Dangerous Paradise (1930 film)

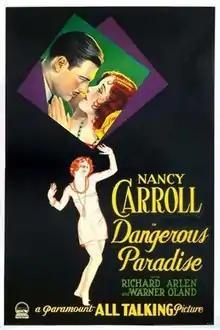

Dangerous Paradise is a 1930 American pre-Code drama film directed by William A. Wellman and starring Nancy Carroll, Richard Arlen and Warner Oland.